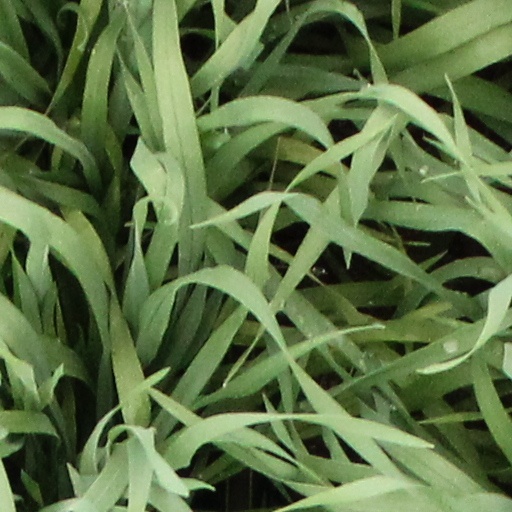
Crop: wheat